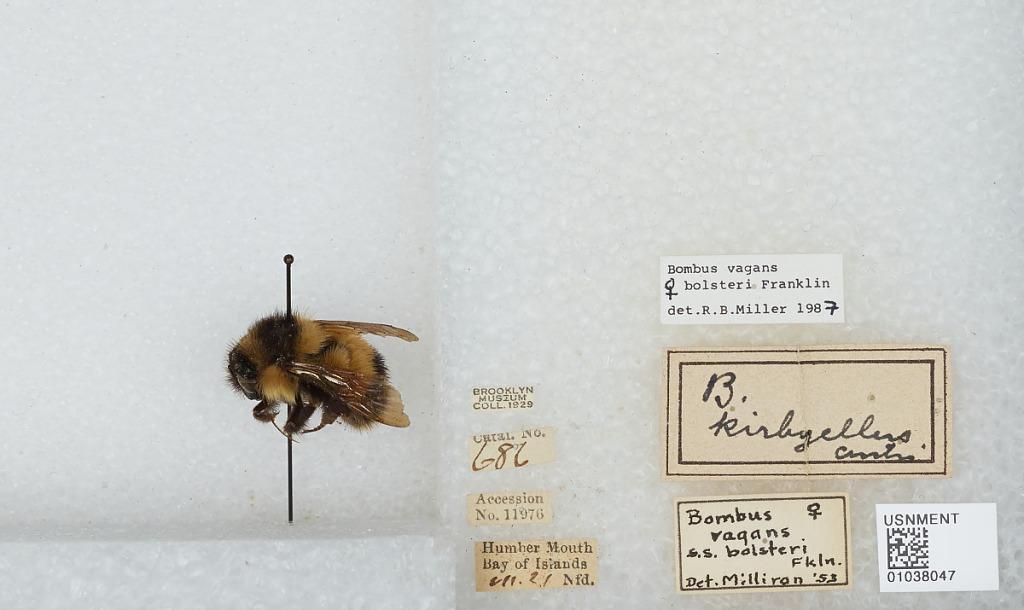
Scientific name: Bombus (Pyrobombus) vagans bolsteri Franklin
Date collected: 1920-7-
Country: Canada
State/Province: Newfoundland and Labrador
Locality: Bay of Islands, Mouth of the Humber River
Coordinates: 49.0654, -58.0839
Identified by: Milliron